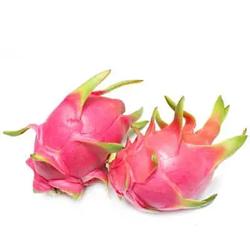
Label: Dragonfruit